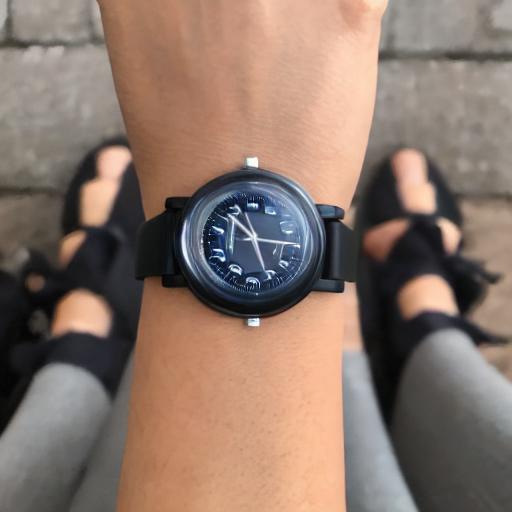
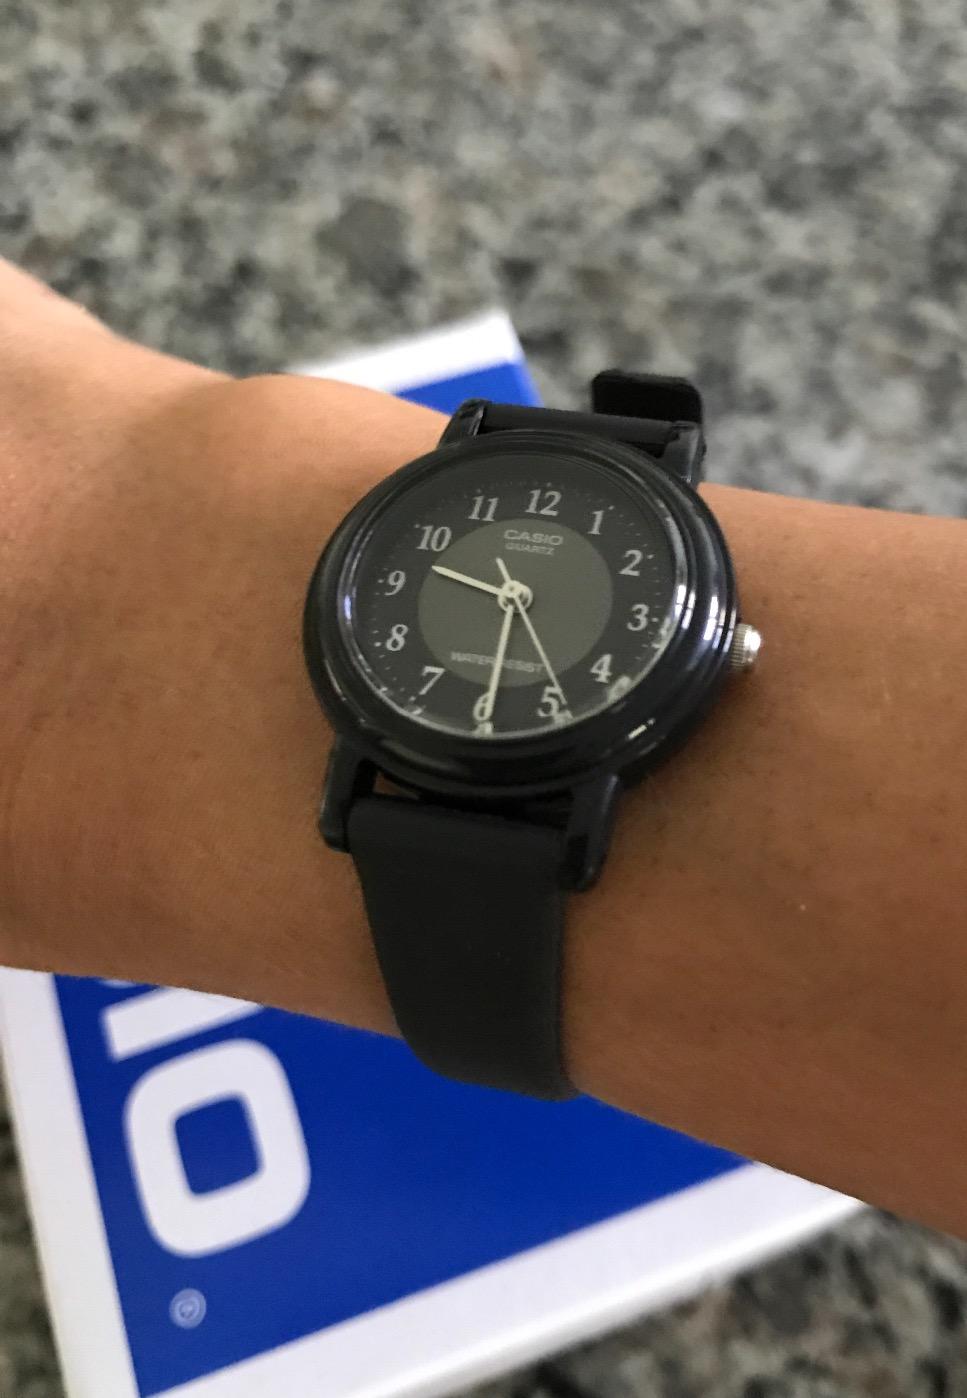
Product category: accessories_watch
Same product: no